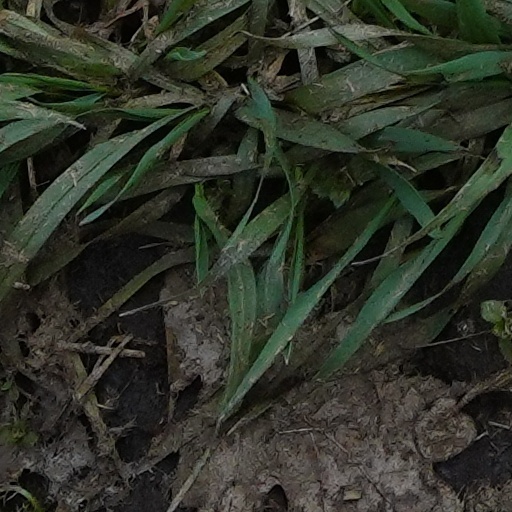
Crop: wheat